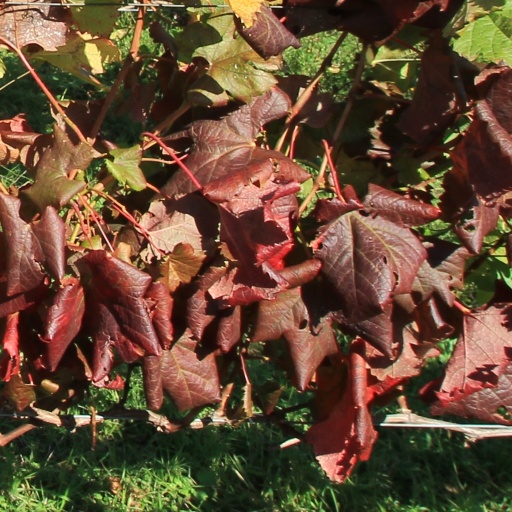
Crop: grape